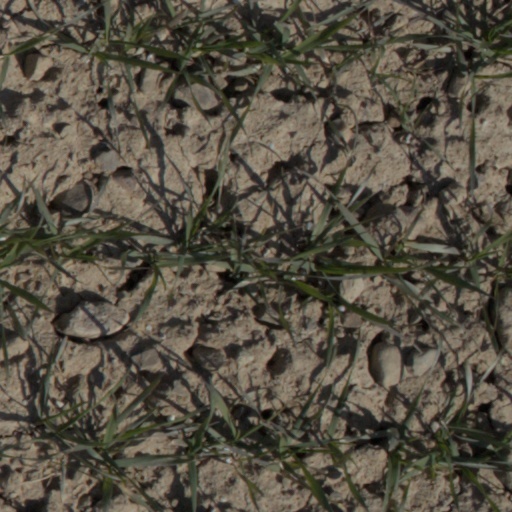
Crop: wheat